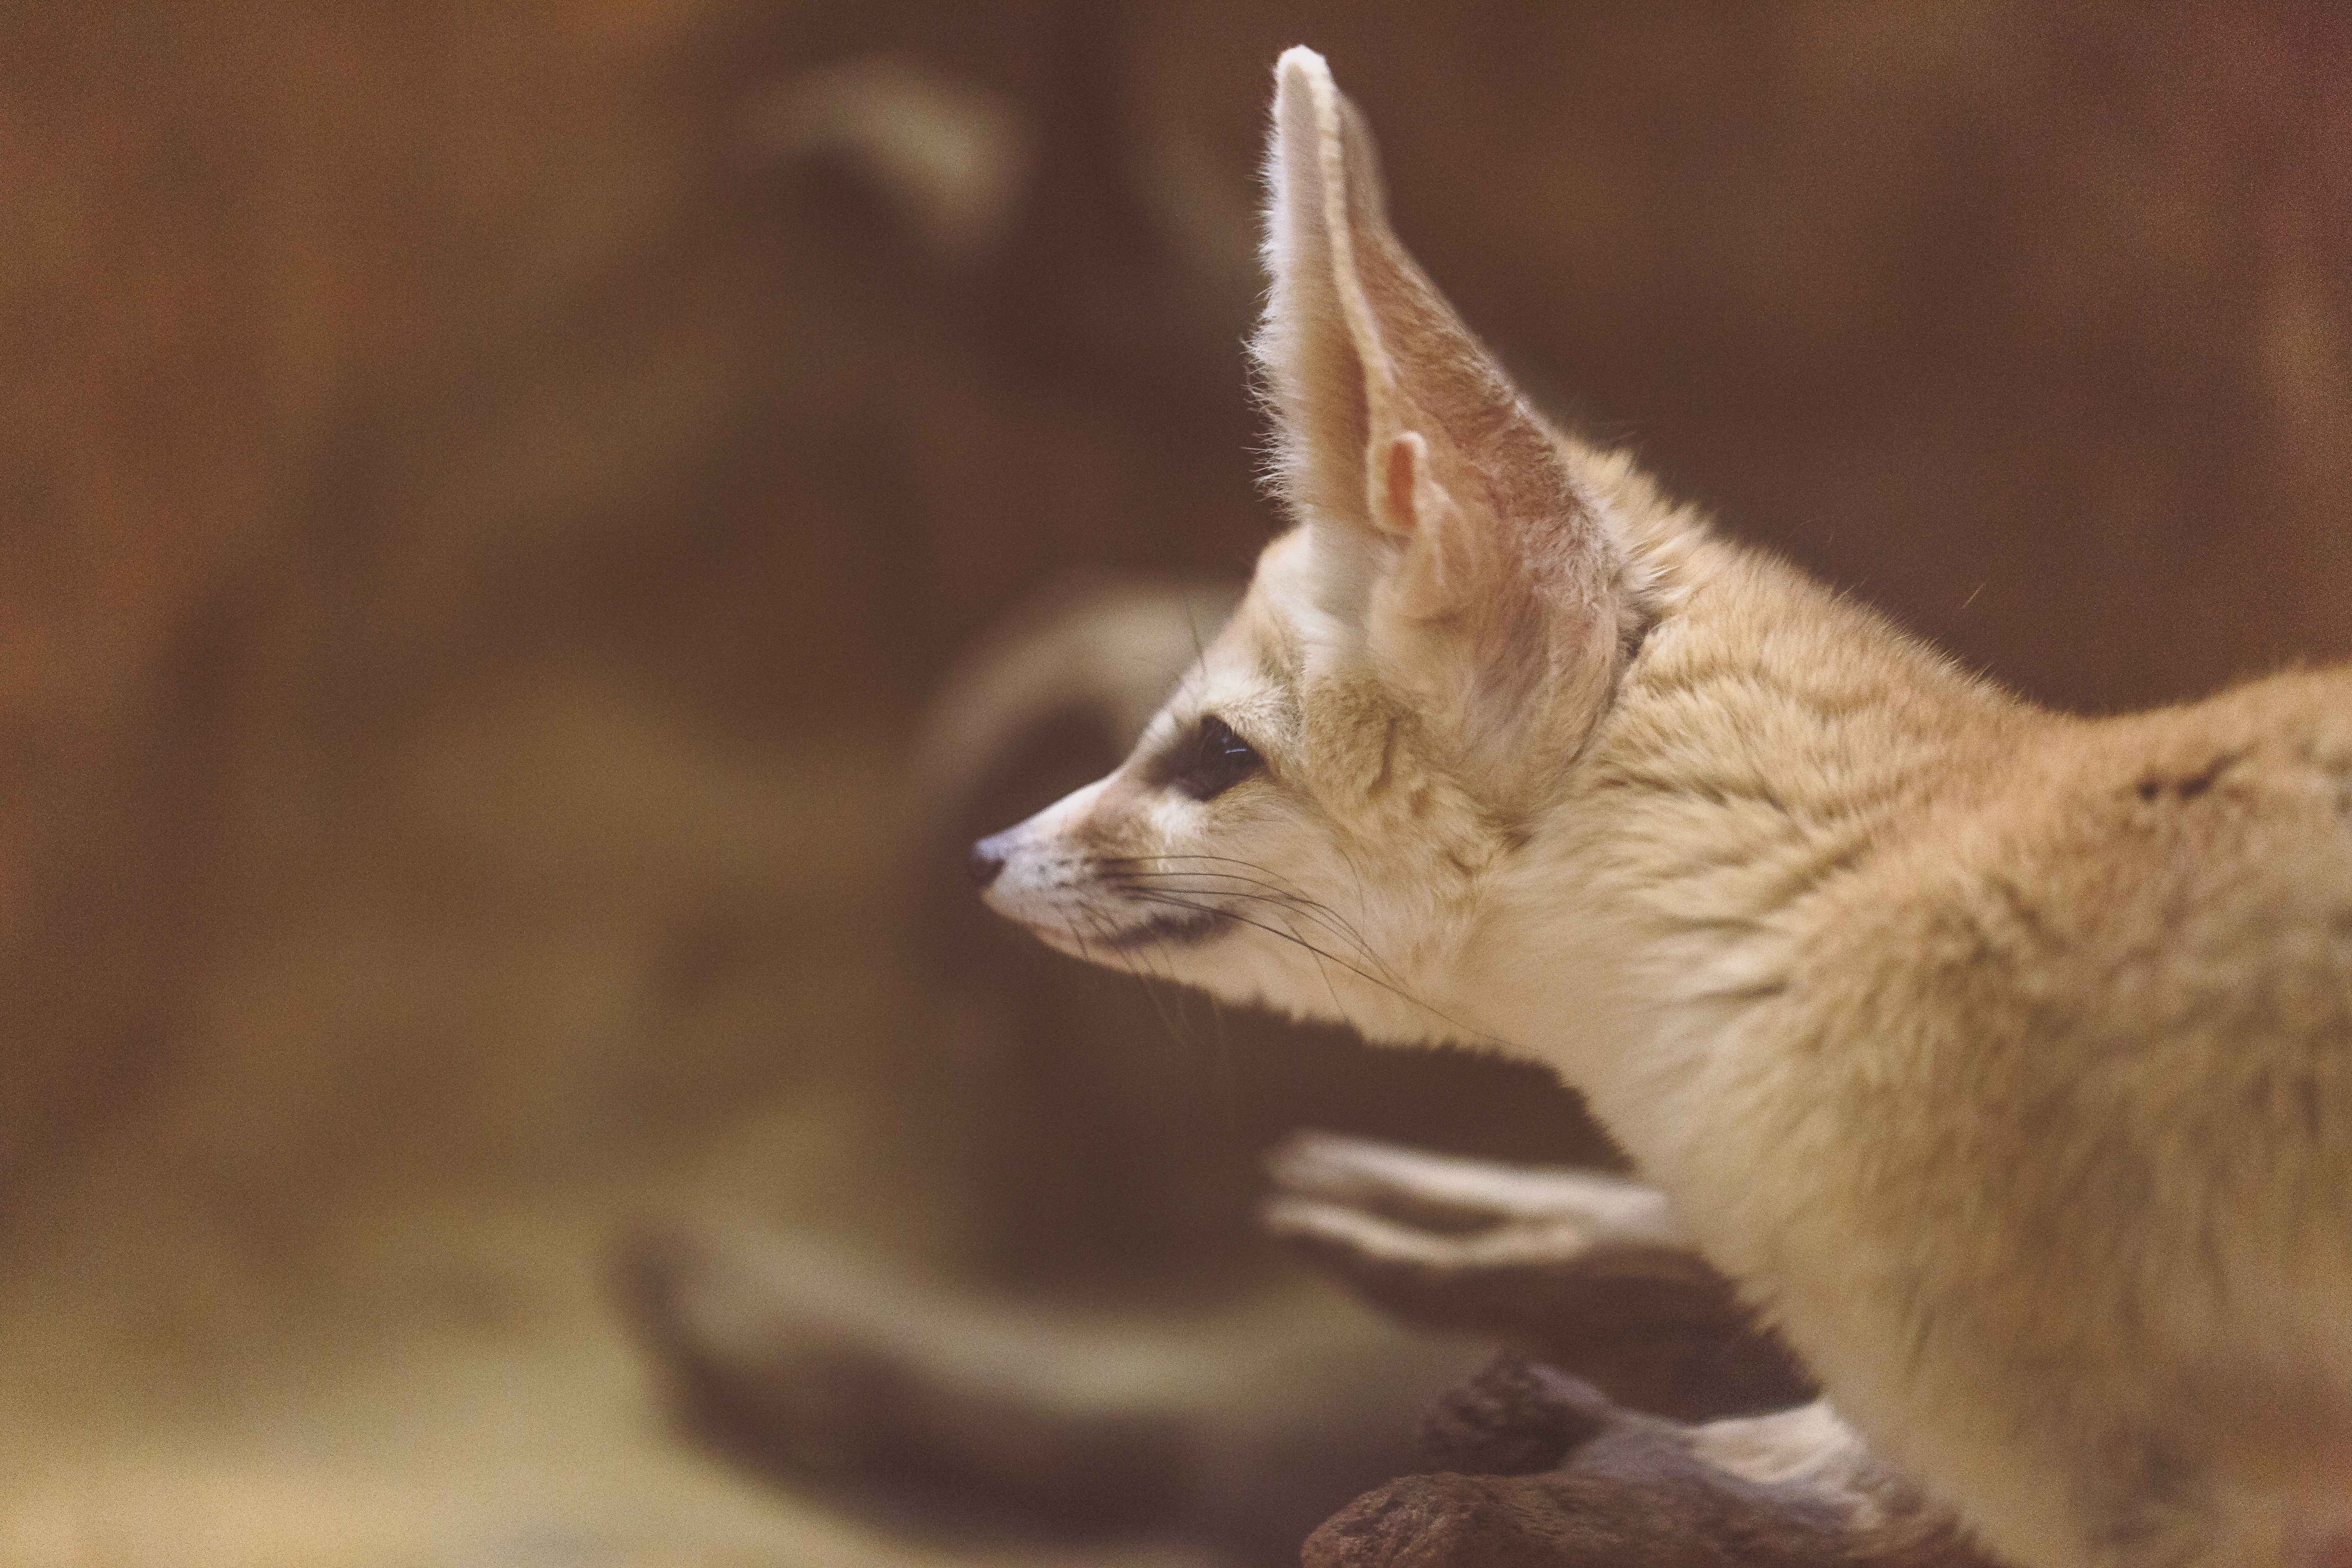
animal, wildlife, fur, mammal, fox, ear, whisker, fauna, close up, red fox, whiskers, eye, vertebrate, dog like mammal, kit fox